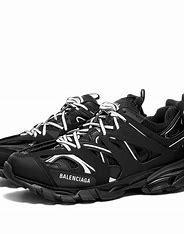
Brand: Balenciaga
Model: Track 2